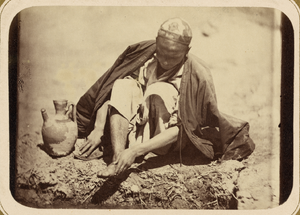
Cette photographie est extraite de la partie ethnographique de l'Album du Turkestan, étude visuelle complète de l'Asie centrale entreprise après que l'Empire russe prit le contrôle de la région dans les années